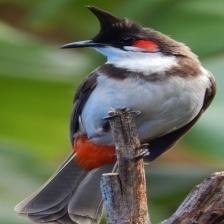
Species: RED WISKERED BULBUL
Scientific name: PYCNONOTUS JOCOSUS